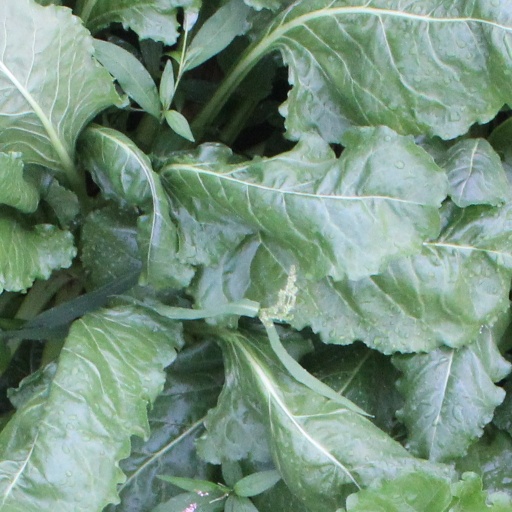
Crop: sugar beet